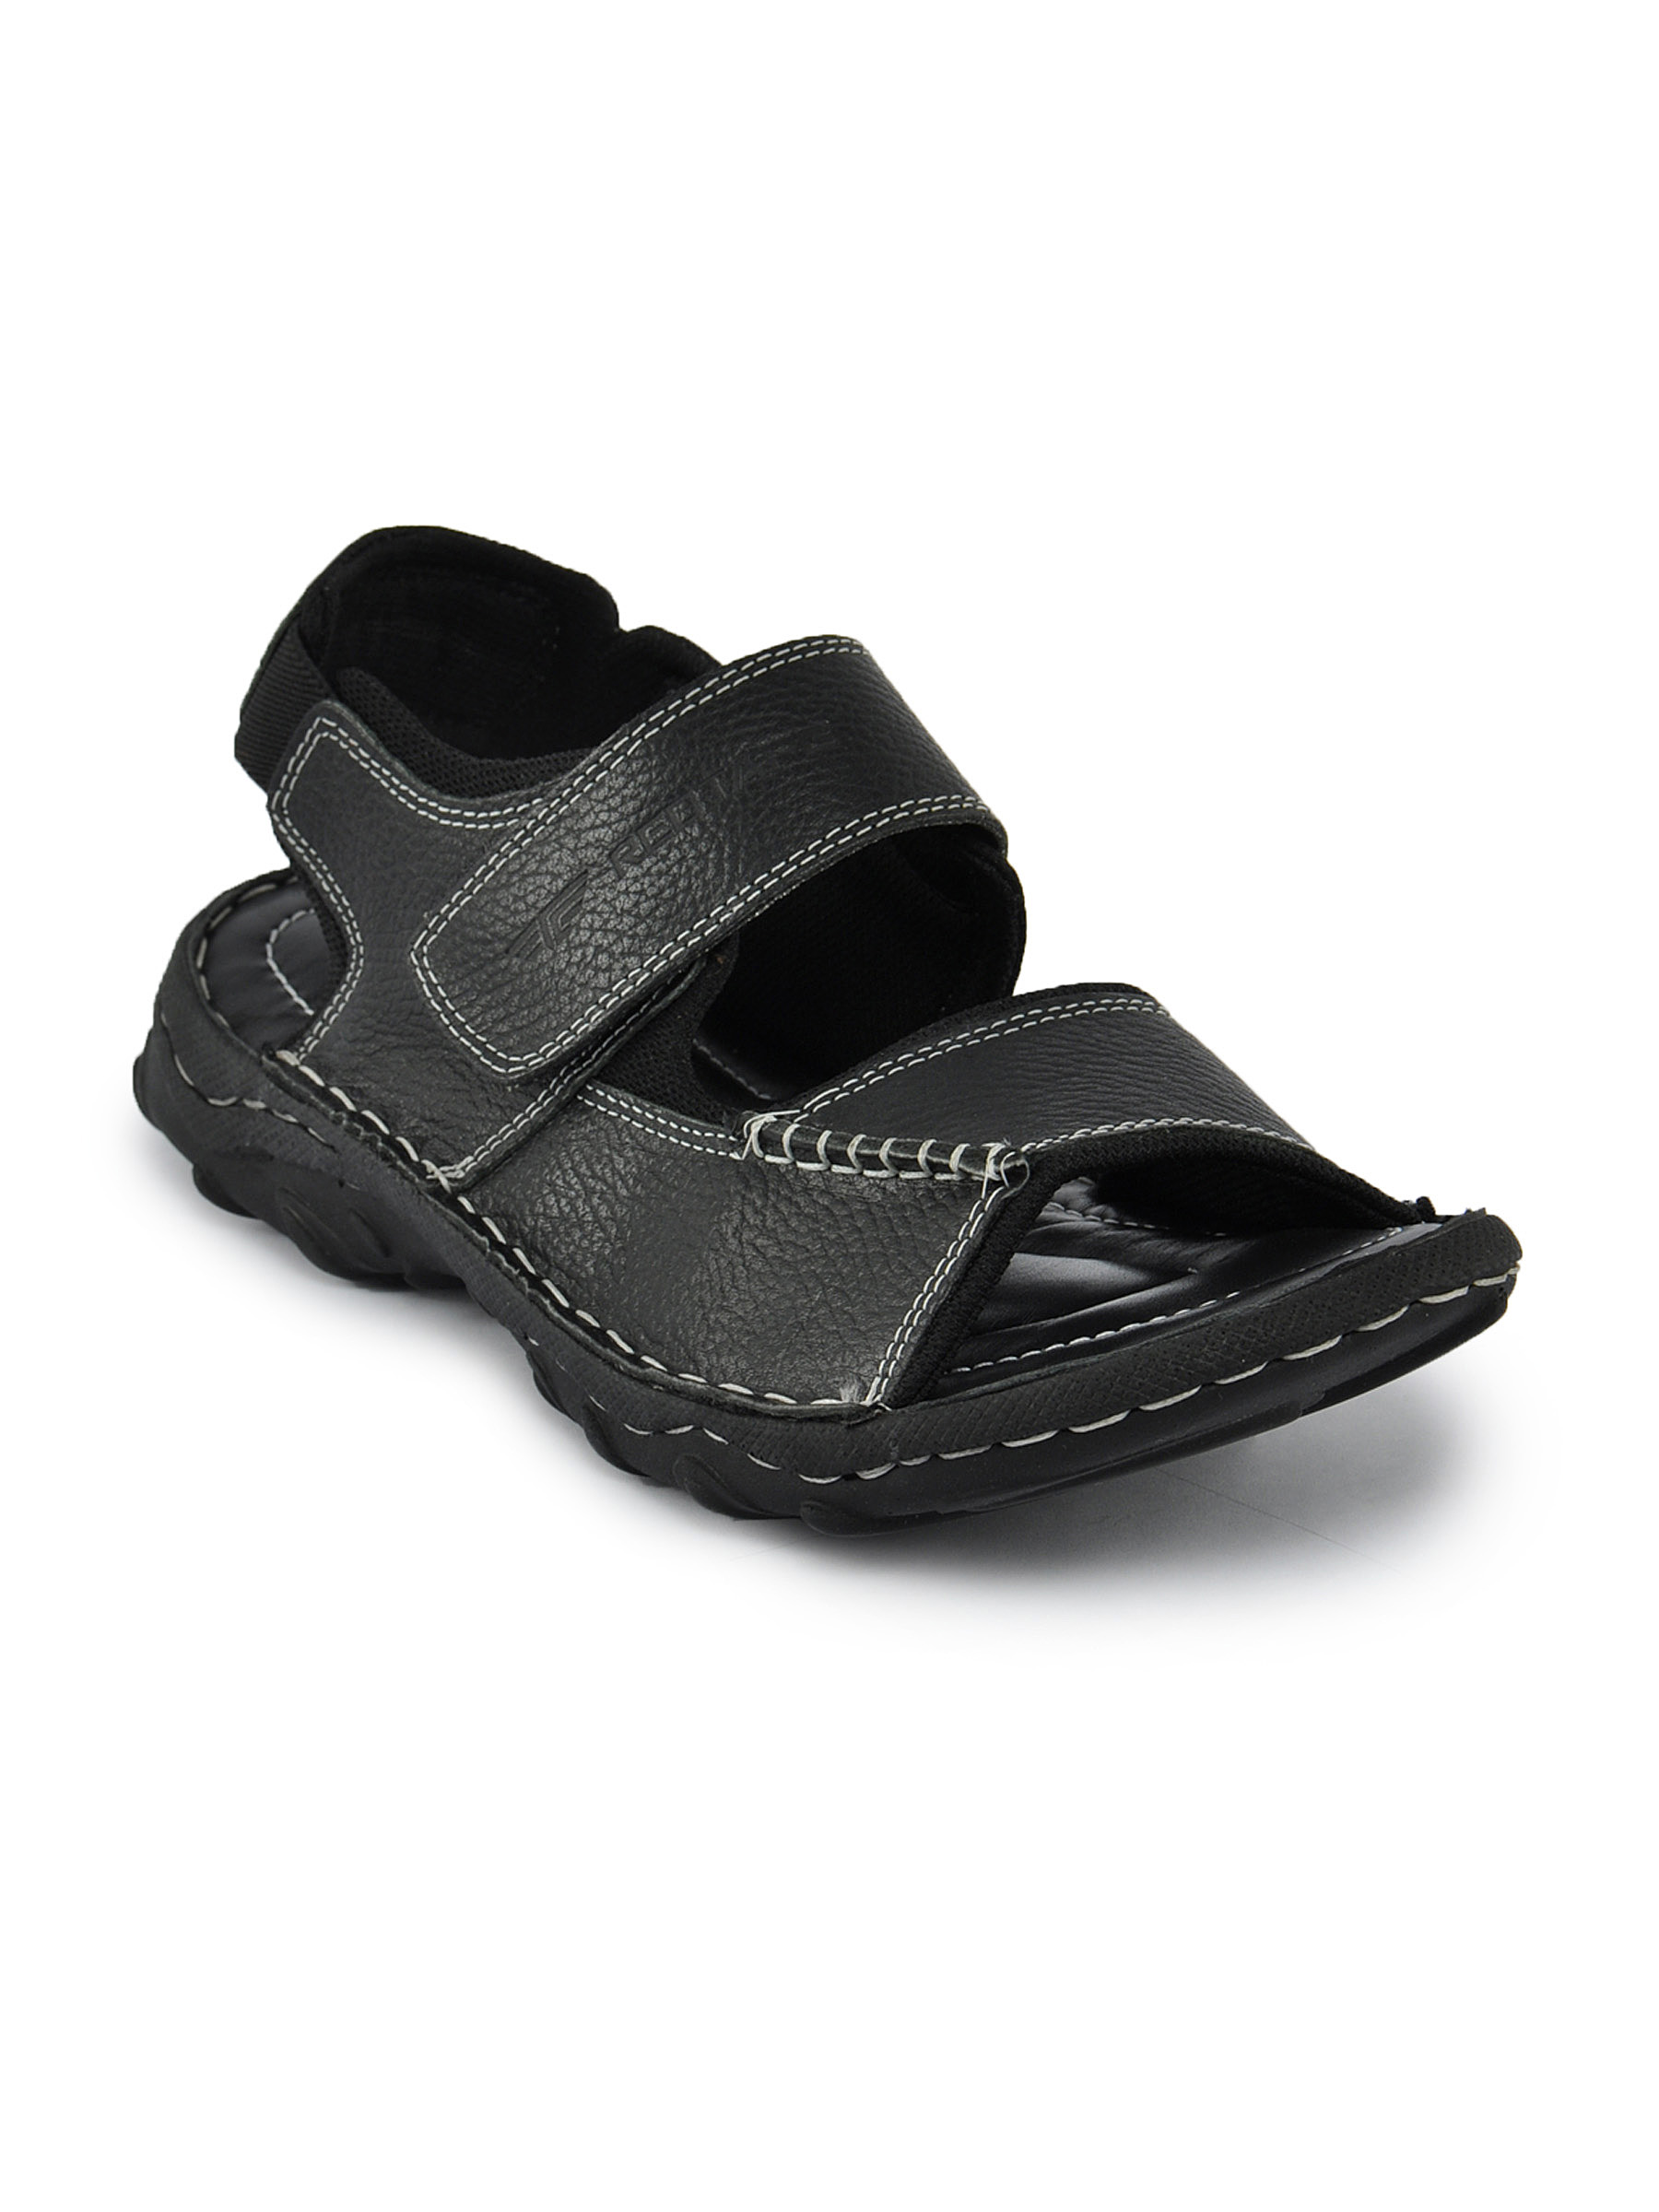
Redtape Men Comfort Black Sandals
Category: Footwear / Sandal / Sandals
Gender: Men
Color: Black
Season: Summer 2013
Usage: Casual